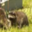
Label: raccoon